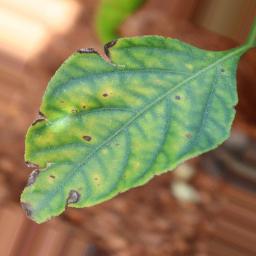
Label: nutritional